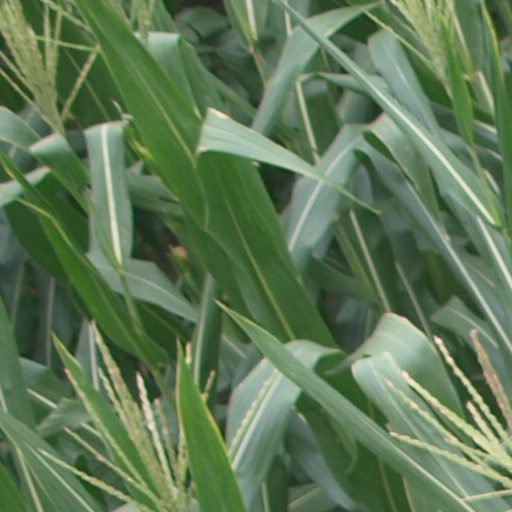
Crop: maize; corn